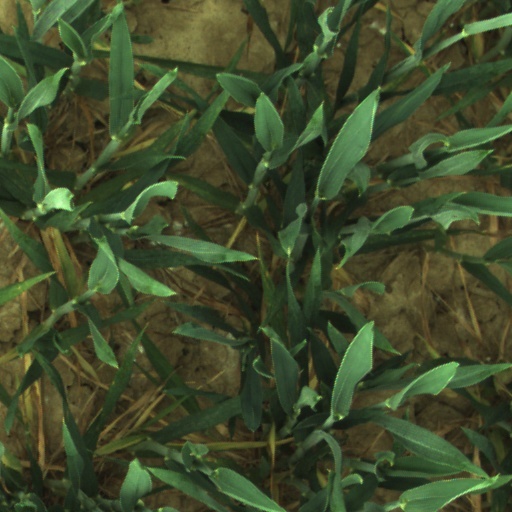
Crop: wheat